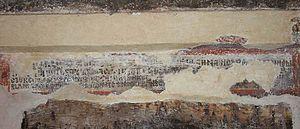
L'église de la Sainte-Parascève de Staničenje est une église orthodoxe serbe située à Staničenje, dans le district de Pirot et dans la municipalité de Pirot, en Serbie. Elle est inscrite sur la liste des monuments culturels de grande importance de la République de Serbie.